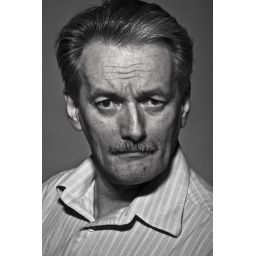
Hard butterfly lighting shot in black and white for class.